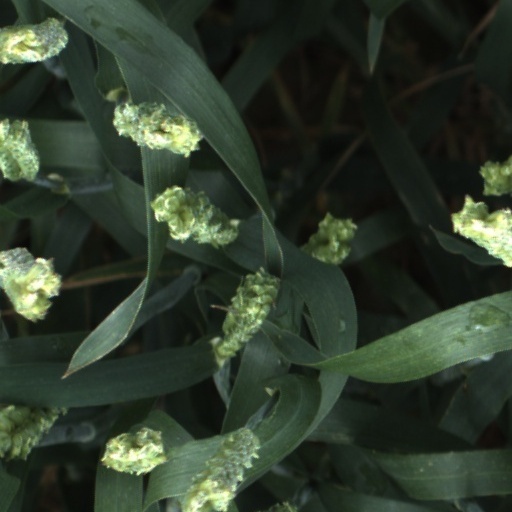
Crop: wheat